Fabienne Fabrèges

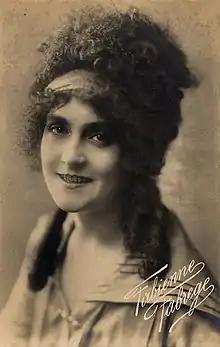
Fabrèges in 1917

Fabienne Fabrèges was a French film actress of the silent era. She appeared in more than sixty films.